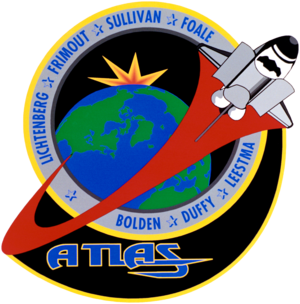
STS-42
STS-45
STS-42 var rumfærgen Discovery 14. rumfærge-mission. Den blev opsendt d. 22. januar 1992 og vendte tilbage den 30. januar 1992.